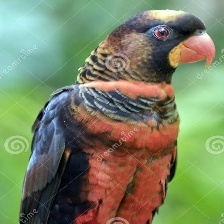
Species: DUSKY LORY
Scientific name: PSEUDEOS FUSCATA
ImageNet parent category: lorikeet